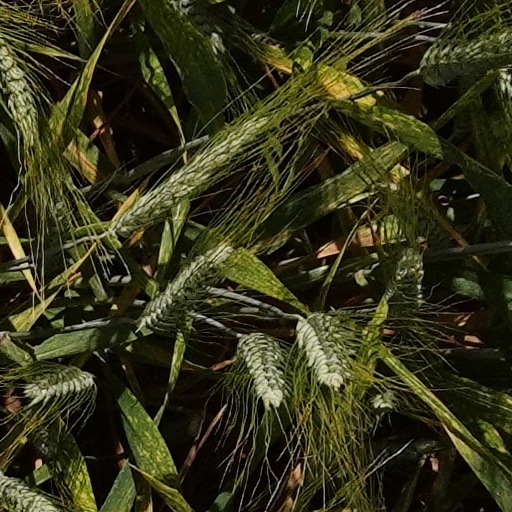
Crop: wheat